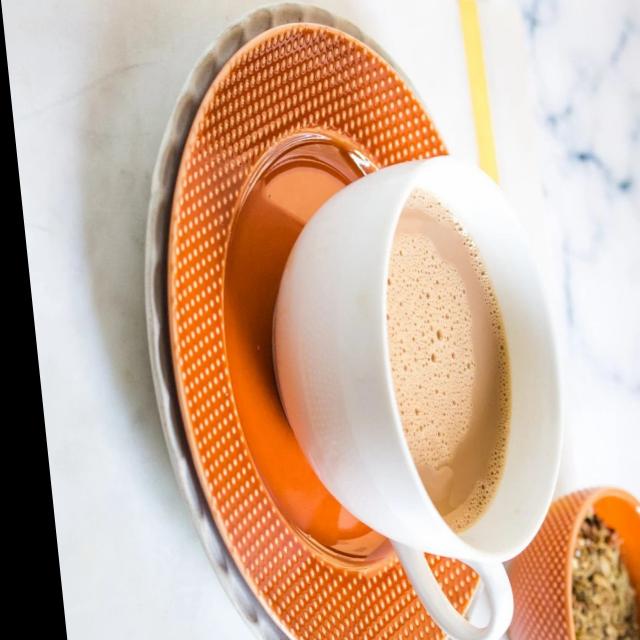
Dish: chai